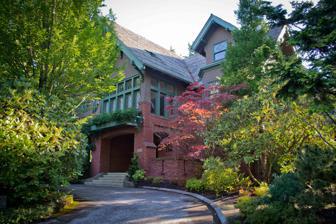
Building: Maud and Belle Ainsworth House
Country: United States of America
Year built: 1907
Historic building in Portland, Oregon, U.S. United States historic place Maud and Belle Ainsworth House U.S. National Register of Historic Places Portland Historic Landmark Show map of Oregon Show map of the United States Interactive map showing the location of Maud and Belle Ainsworth House Location 2542 SW Hillcrest Drive Portland , Oregon Coordinates 45°30′27″N 122°42′06″W / 45.507586°N 122.701572°W / 45.507586; -122.701572 Area 0.66 acres (0.27 ha) Built 1907 Architect William C. Knighton ; modifications by Root & Kerr Architectural style Arts and Crafts NRHP reference No. 86000288 Added to NRHP February 27, 1986 The Maud and Belle Ainsworth House is a historic house located in the Southwest Hills neighborhood of Portland , Oregon .  It is listed on the National Register of Historic Places . Maud Ainsworth was a prominent Northwest photographer in a cutting-edge, modernist style. The 1907 Arts and Crafts house she shared with her sister Belle included her studio and darkroom . The sisters were the two youngest daughters of pioneer businessman and steamboat owner John C. Ainsworth . Belle Ainsworth, under her married name of Jenkins, is also associated with the National Register listed Jenkins Estate in nearby Washington County . The house is a defining work of architect William C. Knighton , a designer of importance throughout Oregon. See also National Register of Historic Places listings in Southwest Portland, Oregon Capt. John C. Ainsworth House References